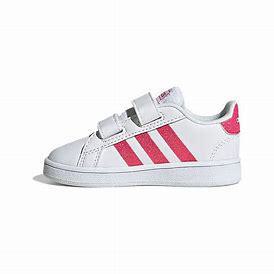
Brand: adidas
Model: neo Adidas NEO Grand Court